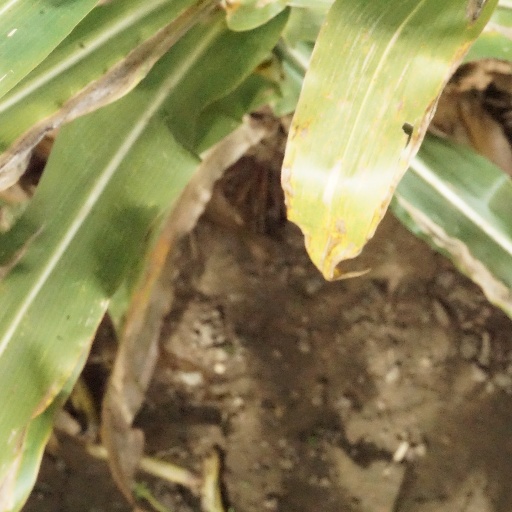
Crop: maize; corn